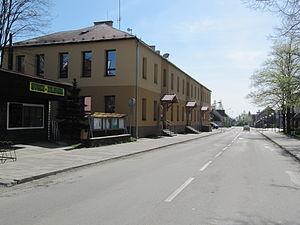
Nový Hrozenkov est un bourg du district de Vsetín, dans la région de Zlín, en Tchéquie. Sa population s'élevait à 2 615 habitants en 2018.